GI Underground Press

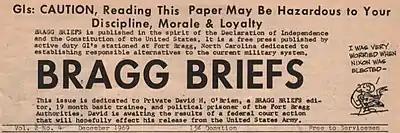
Masthead from Bragg Briefs GI Underground Newspaper December 1969

Fort Bragg in Fayetteville, North Carolina was a key U.S. Army base during the Vietnam War. As early as 1966 it was sending division‐sized detachments to Southeast Asia and by 1968 it housed 57,840 soldiers, making it the largest military installation in the country. In addition, it had troops both coming from and going to the war. Soldiers in basic training getting ready to go to Indochina mixed with returning combat troops waiting for discharge, many of whom were unhappy with what they had seen or done and not afraid to talk about it. As a result, while Fort Bragg was not one of the earlier sites for GI dissent and disobedience, it became "one of the most active centers of the GI movement" and produced one of the longest lasting newspapers, "Bragg Briefs". It also has the record for the number of underground newspapers produced at any one base in one year – there were four "published in the spring and summer of 1969". They were "Strikeback", "Sick Slip", "The Fort Bragg Free Press" and "Bragg Briefs". The first three were "no more than several mimeographed sheets of paper", but Bragg Briefs started in July 1969, remained in circulation until 1975 and had "on‐post circulation of over 7,000".